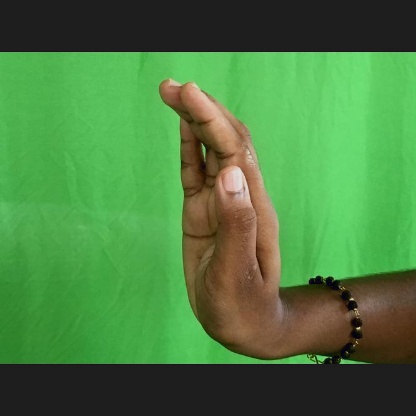
Mudra: Sarpasirsha